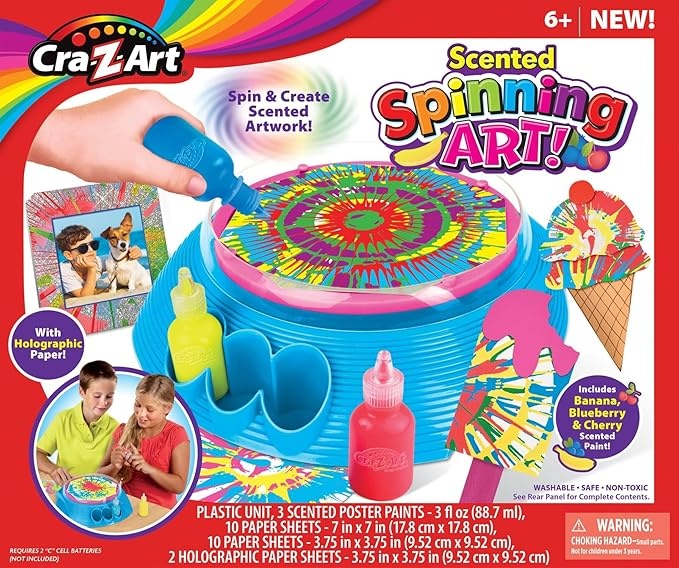
Cra-Z-Art Scented Spinning Art Machine
Brand: Cra-Z-Art
About This Squeeze drops of paint on the spinning wheel to create crazy patterns Can be used to design birthday cards, photo frames, bookmarks, and more Allows kids to work their creativity and imagination for hours of endless fun Splash guard for mess free fun
Category: Toys & Games > Toys > Art & Drawing Toys > Spin & Spiral Art Kits